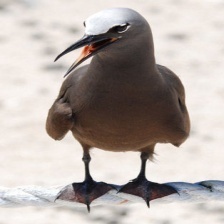
Species: BROWN NOODY
Scientific name: ANOUS STOLIDUS